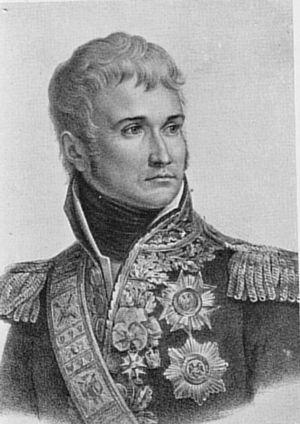
Jean Lannes (1769-1809)